Scooby-Doo! in Where's My Mummy?

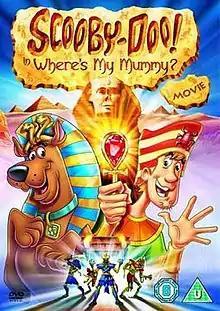
UK DVD cover

Scooby-Doo! in Where's My Mummy? is a 2005 American animated adventure film, and the ninth in a series of direct-to-video animated films based on the "Scooby-Doo" Saturday morning cartoons. The film had a limited theatrical release in the United States on May 13, 2005. The film was first aired on Cartoon Network in the United States on November 24, 2005. It was released on VHS and DVD in the United States and Canada on December 13, 2005. It was produced by Warner Bros. Animation, though it featured a logo and copyright for Hanna-Barbera Cartoons, Inc. at the end. This is the last "Scooby-Doo" film to have a VHS release.